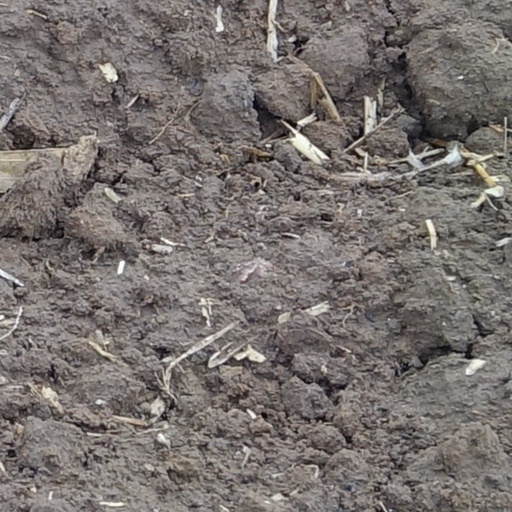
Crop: wheat